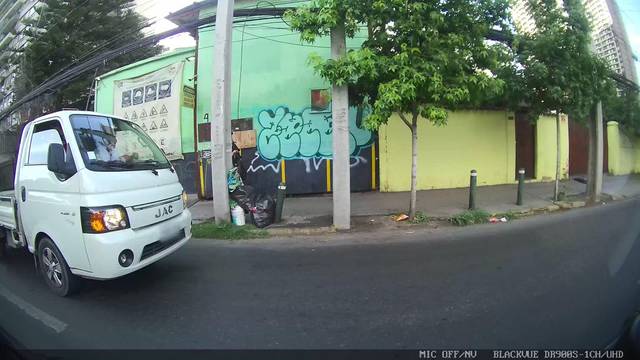
Region: Chile
Coordinates: -33.454, -70.701